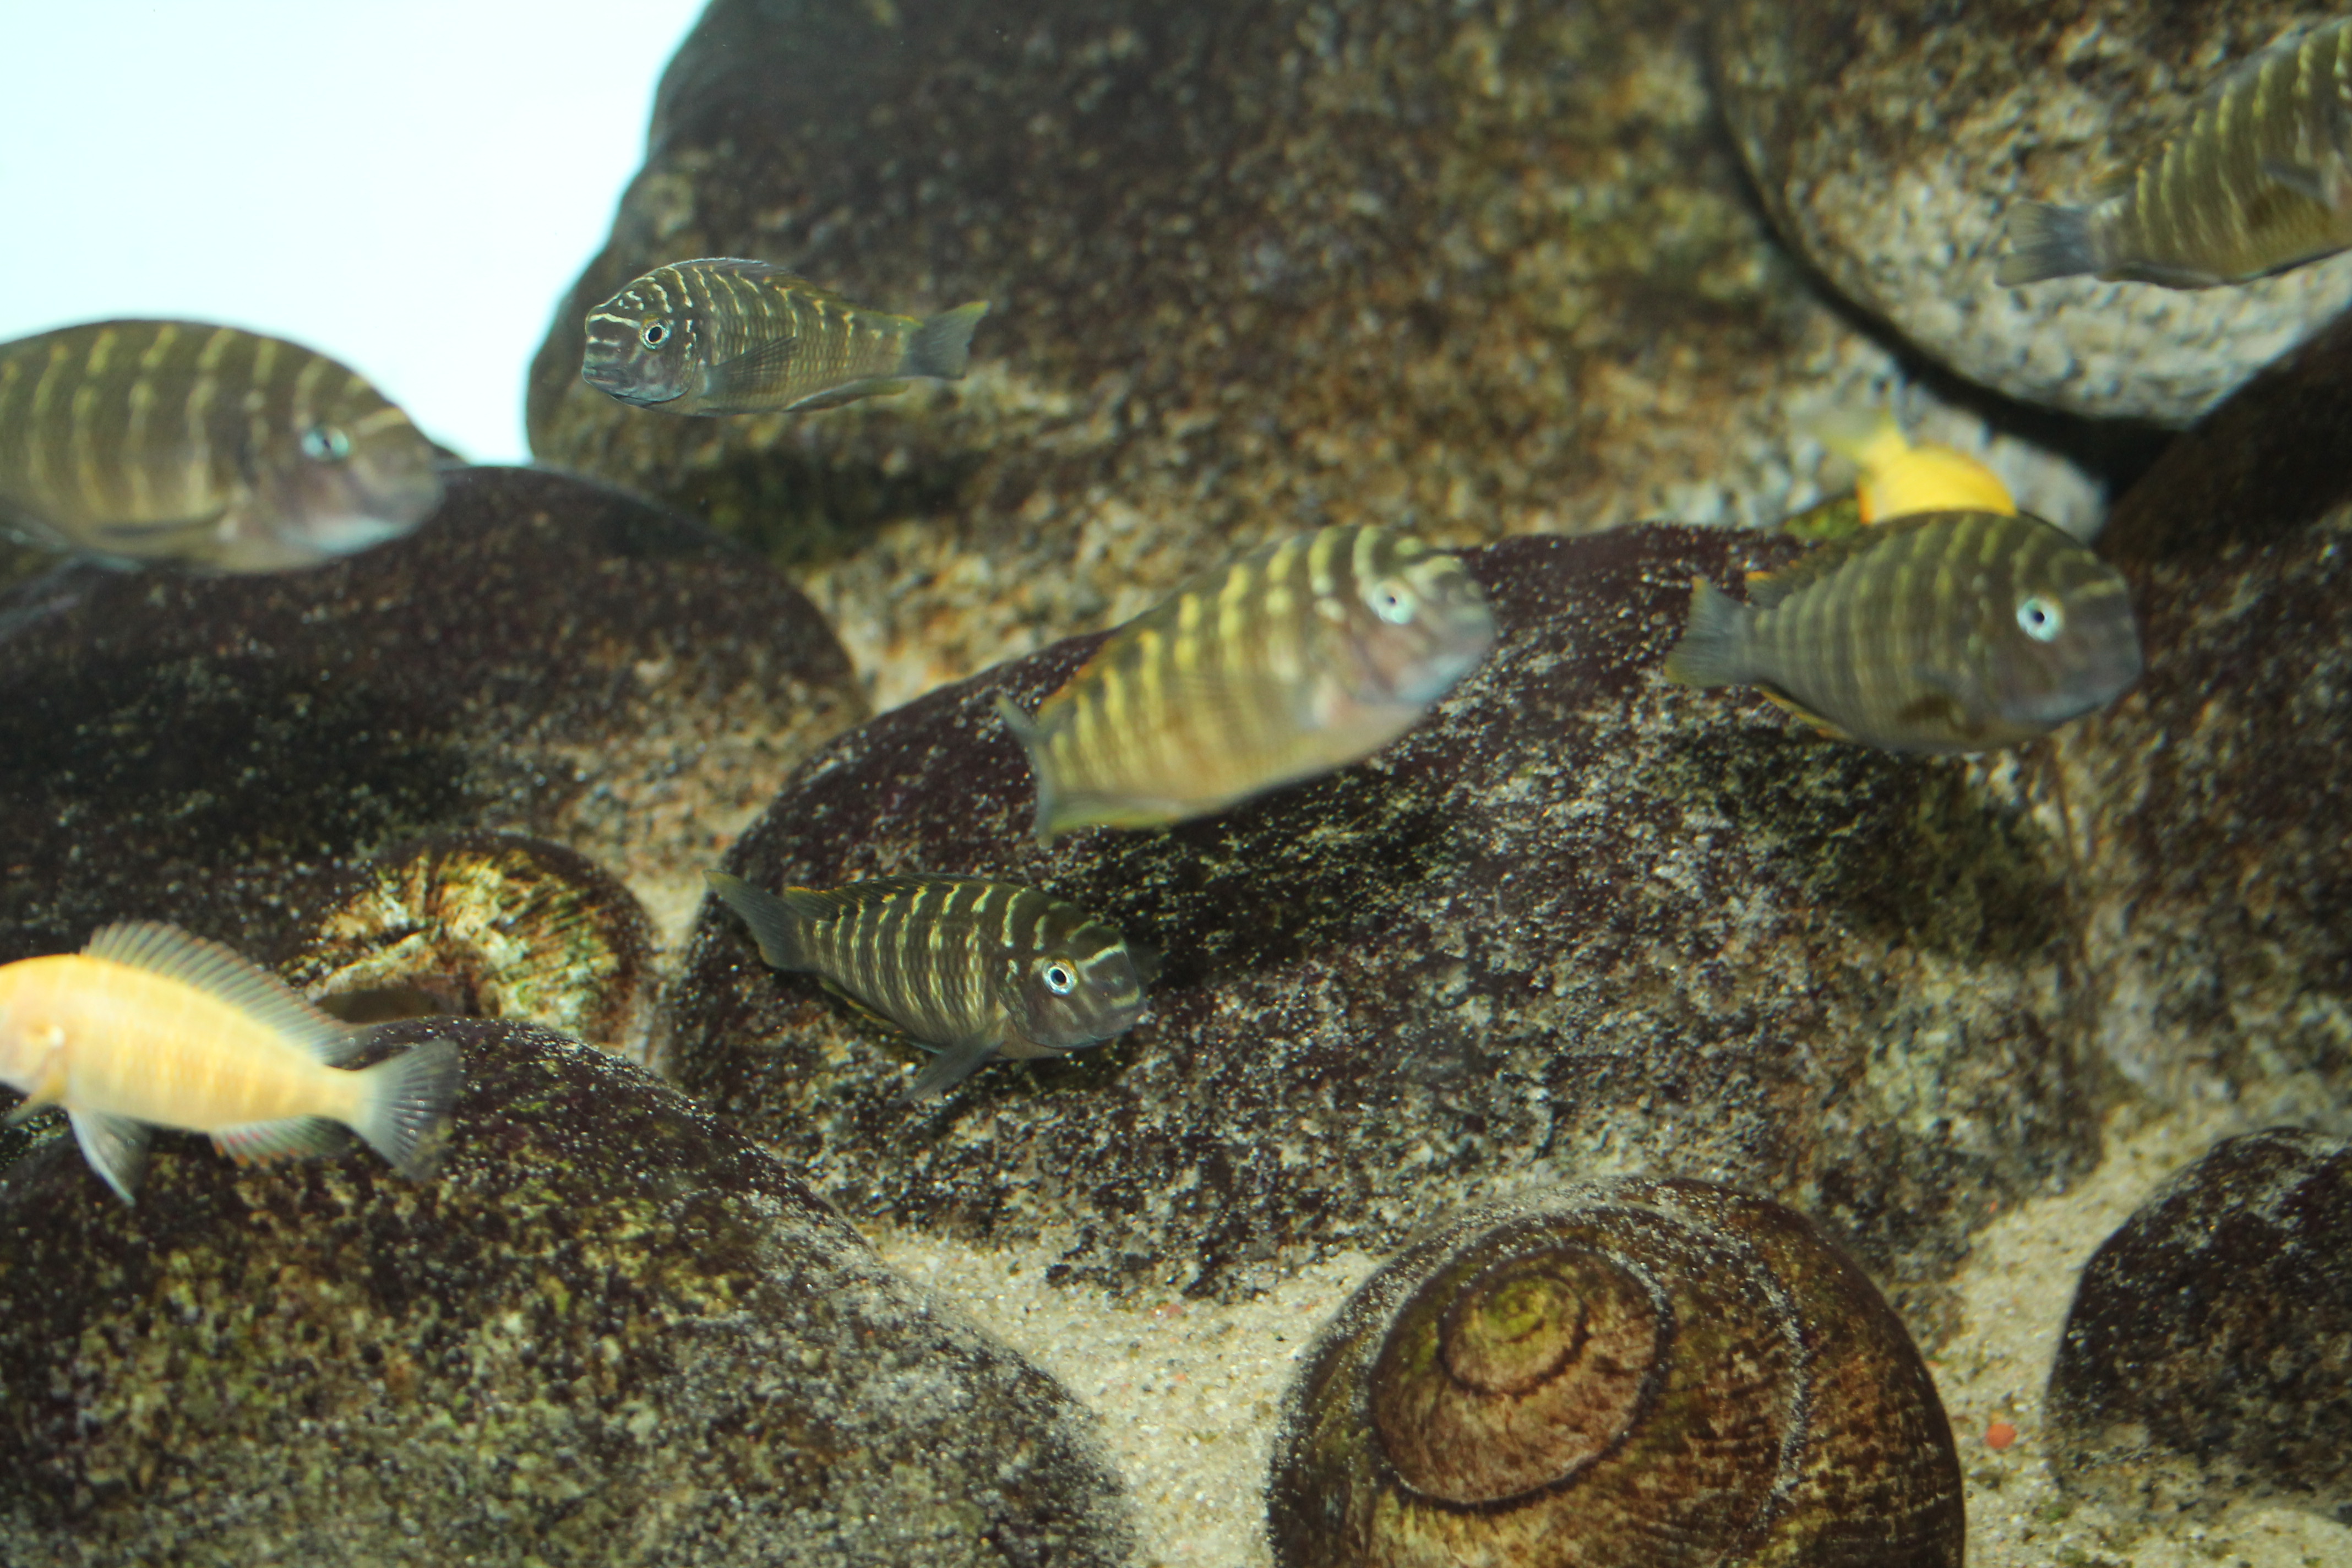
fish, organism, marine biology, underwater, tilapia